Nikolaus Pevsner

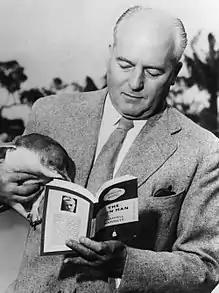
Pevsner's 30-year partnership with Allen Lane (above) was central to the success of the "Buildings of England"

In 1942 Pevsner finally secured two regular positions. From 1936 onwards he had been a frequent contributor to the "Architectural Review" and from 1943 to 1945 he stood in as its acting editor while the regular editor J. M. Richards was on active service. Under the "AR"s influence, Pevsner's approach to modern architecture became more complex and more moderate. Early signs of a lifelong interest in Victorian architecture, also influenced by the "Architectural Review", appeared in a series written under the pseudonym of "Peter F. R. Donner": Pevsner's "Treasure Hunts" guided readers down selected London streets, pointing out architectural treasures of the 19th century. He was also closely involved with the "Review"s proprietor, H. de C. Hastings, in evolving the magazine's theories on picturesque planning. In the same year Pevsner was appointed a part-time lecturer at Birkbeck College, London; he would eventually retire from the college in 1969 as its first Professor of Art History. He lectured at Cambridge University for almost 30 years, having been Slade Professor of Fine Art there for a record six years from 1949 to 1955, and was also the Slade Professor at Oxford in 1968.